Armenia

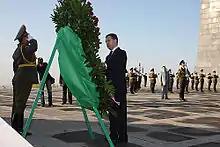
Russian President Dmitry Medvedev at the Armenian Genocide memorial in Yerevan

Armenia is a landlocked country in the geopolitical Transcaucasus (South Caucasus) region, that is located in the Southern Caucasus Mountains and their lowlands between the Black Sea and Caspian Sea, and northeast of the Armenian Highlands. Armenia is widely accepted as part of West Asia geographically, although other definitions place it either fully in Europe or across Europe and Asia. Located on the Armenian Highlands, it is bordered by Turkey to the west, Georgia to the north, the Lachin corridor which is a part of Lachin District that is under the control of a Russian peacekeeping force and Azerbaijan proper to the east, and Iran and Azerbaijan's exclave of Nakhchivan to the south. Armenia lies between latitudes 38° and 42° N, and meridians 43° and 47° E. It contains two terrestrial ecoregions: Caucasus mixed forests and Eastern Anatolian montane steppe.